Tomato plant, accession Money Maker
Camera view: horizontal (90 deg, fisheye); turntable rotation: 90 degrees
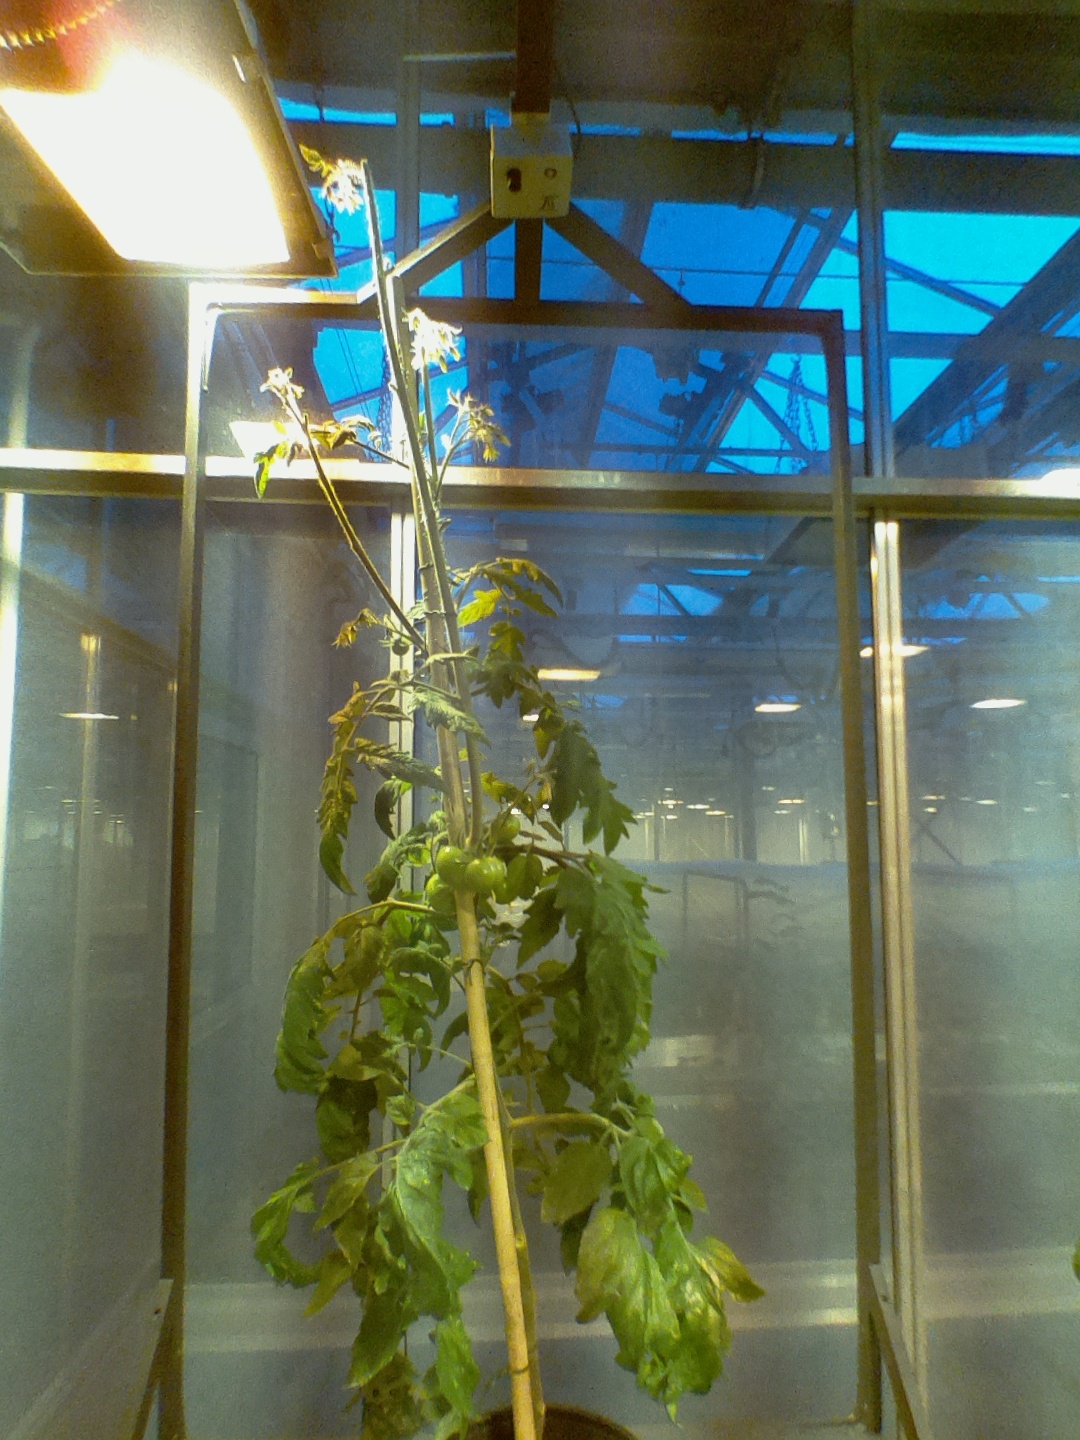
BBCH growth stage 74: 40%-50% of final fruit size